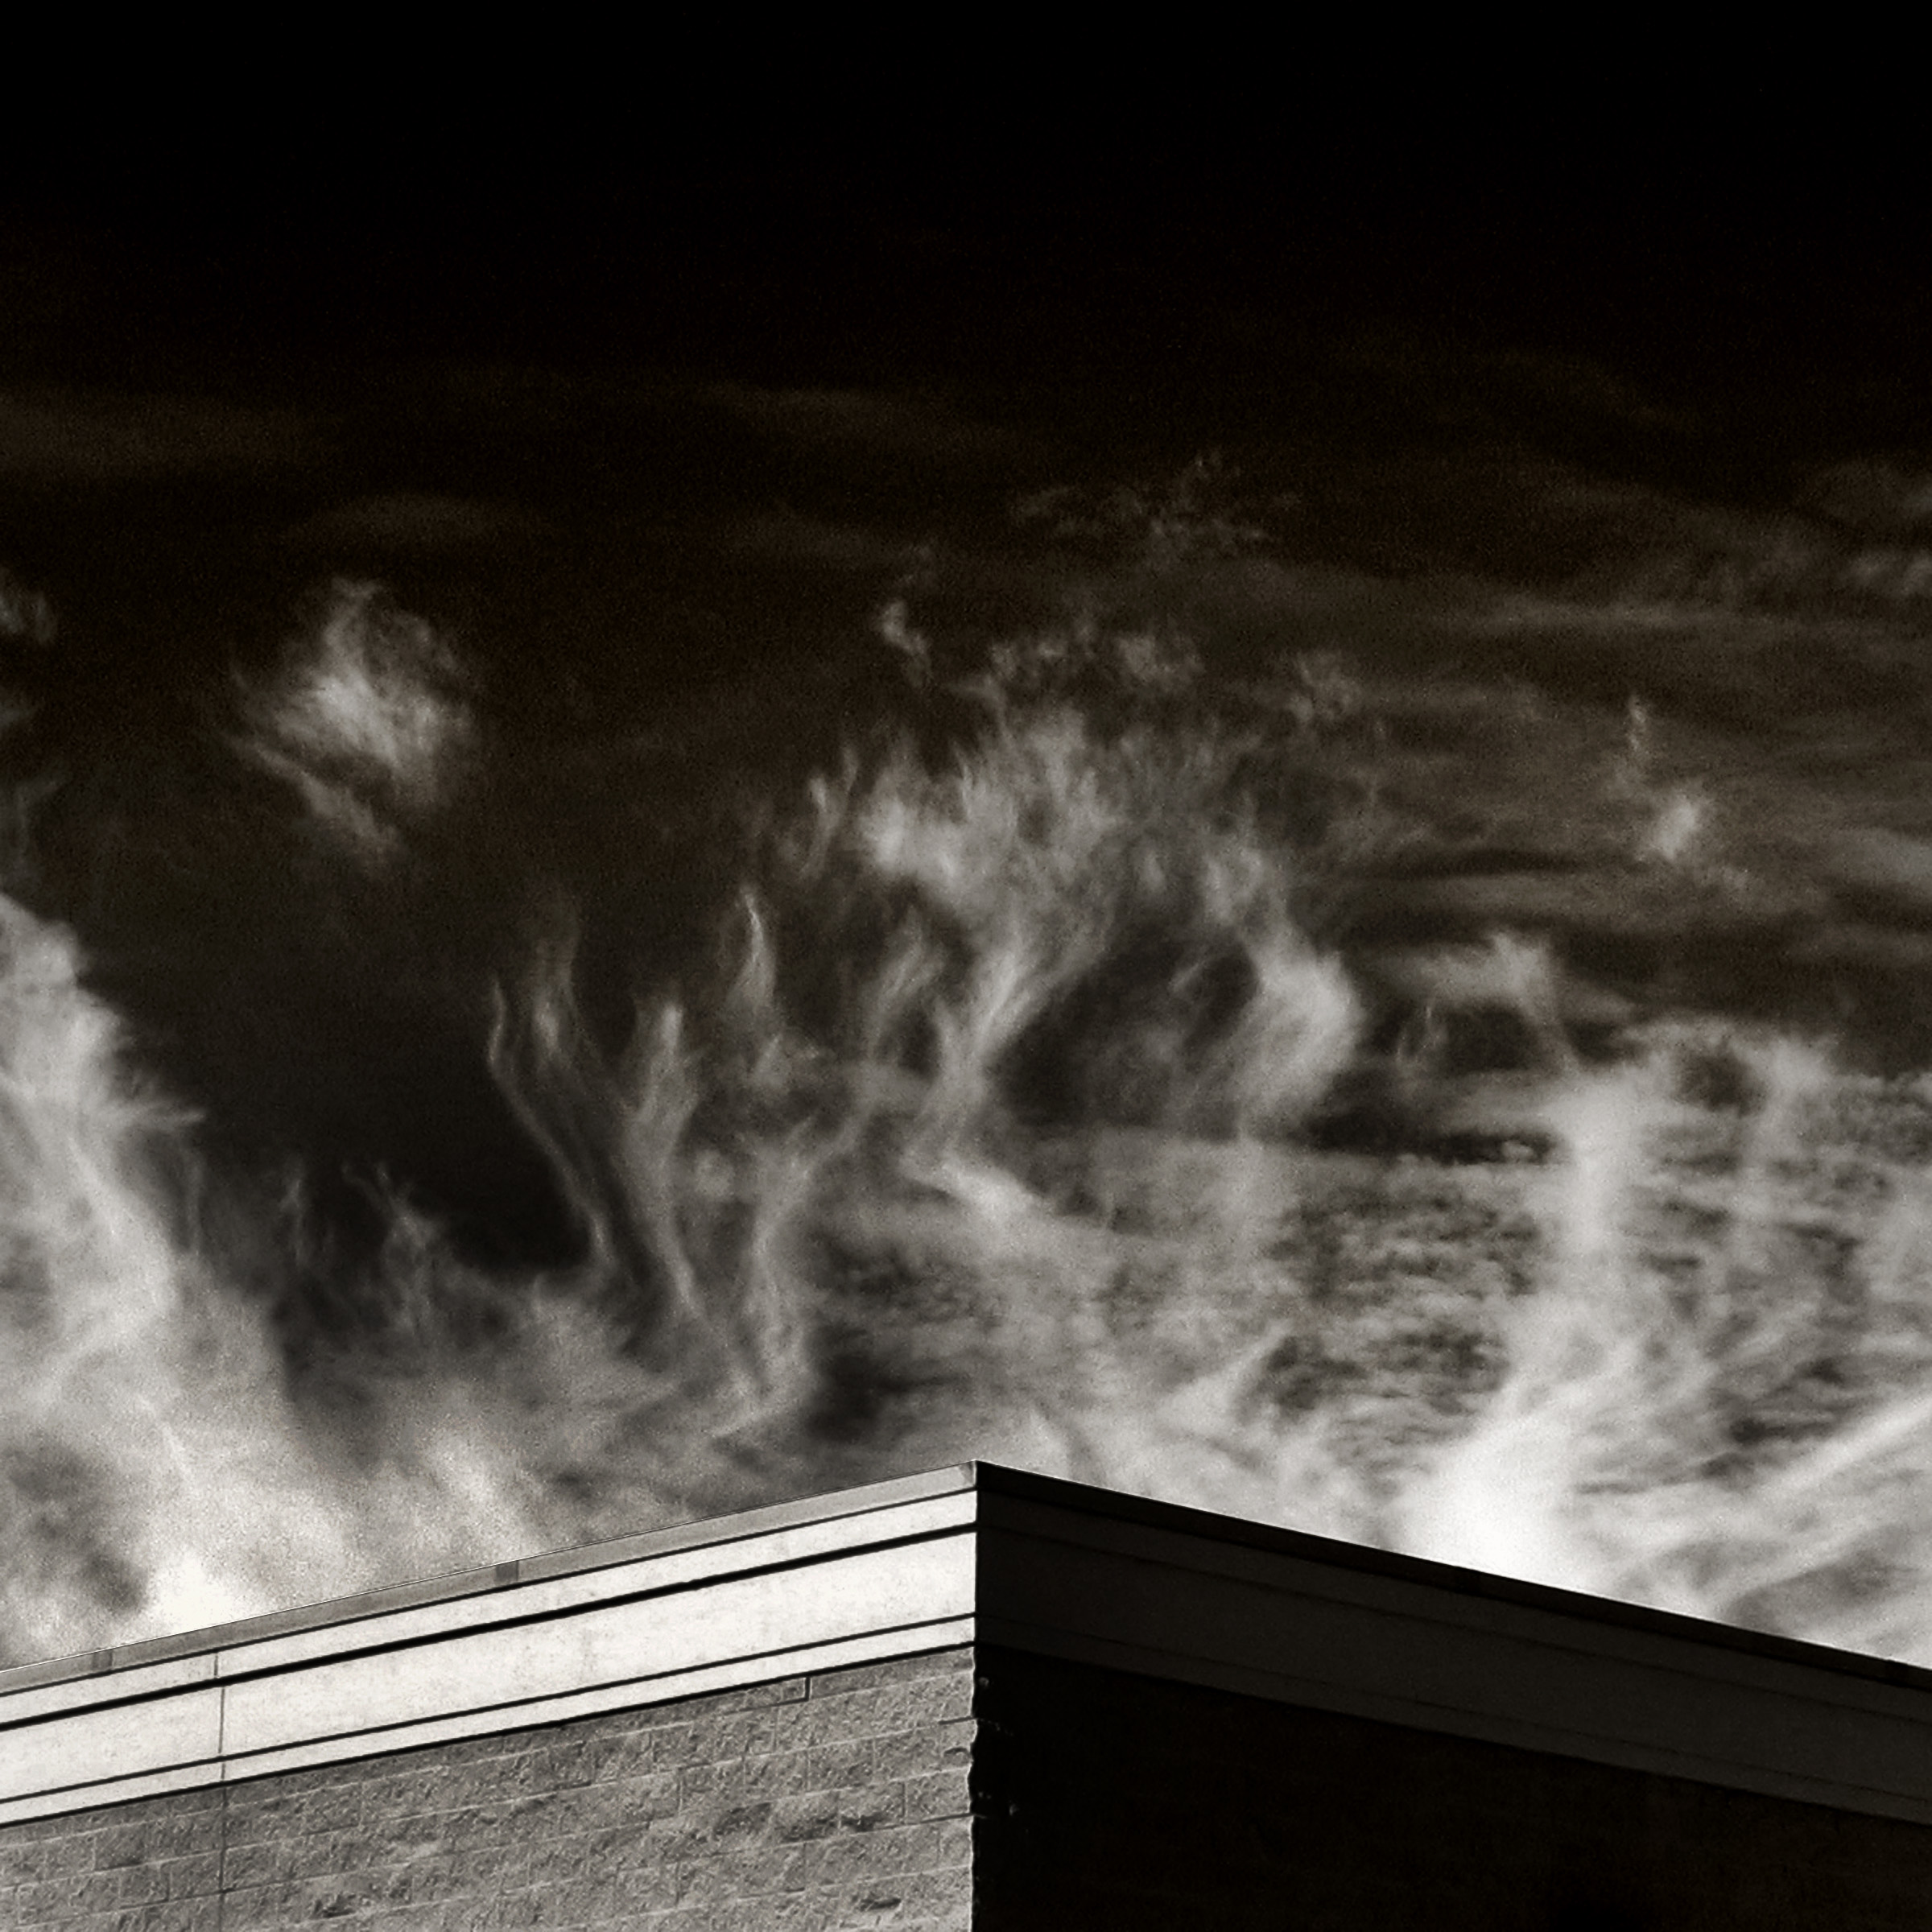
light, cloud, black and white, sky, white, sunlight, wave, atmosphere, reflection, darkness, black, monochrome, clouds, image, sacramento, infrared, monochrome photography, atmosphere of earth